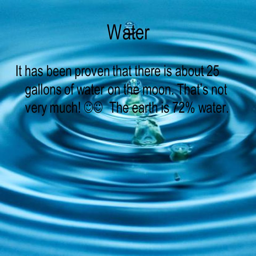
water it has been proven that there is gallons of water on the moon .